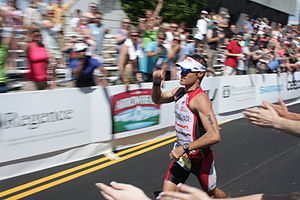
Craig Alexander
Craig Alexander er en australsk triatlet, som er tredobbelt verdensmester på ironman-distancen.